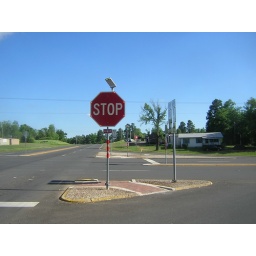
STOP sign with flashing red LED's on TX 8 at TX 11 near Linden, Texas.